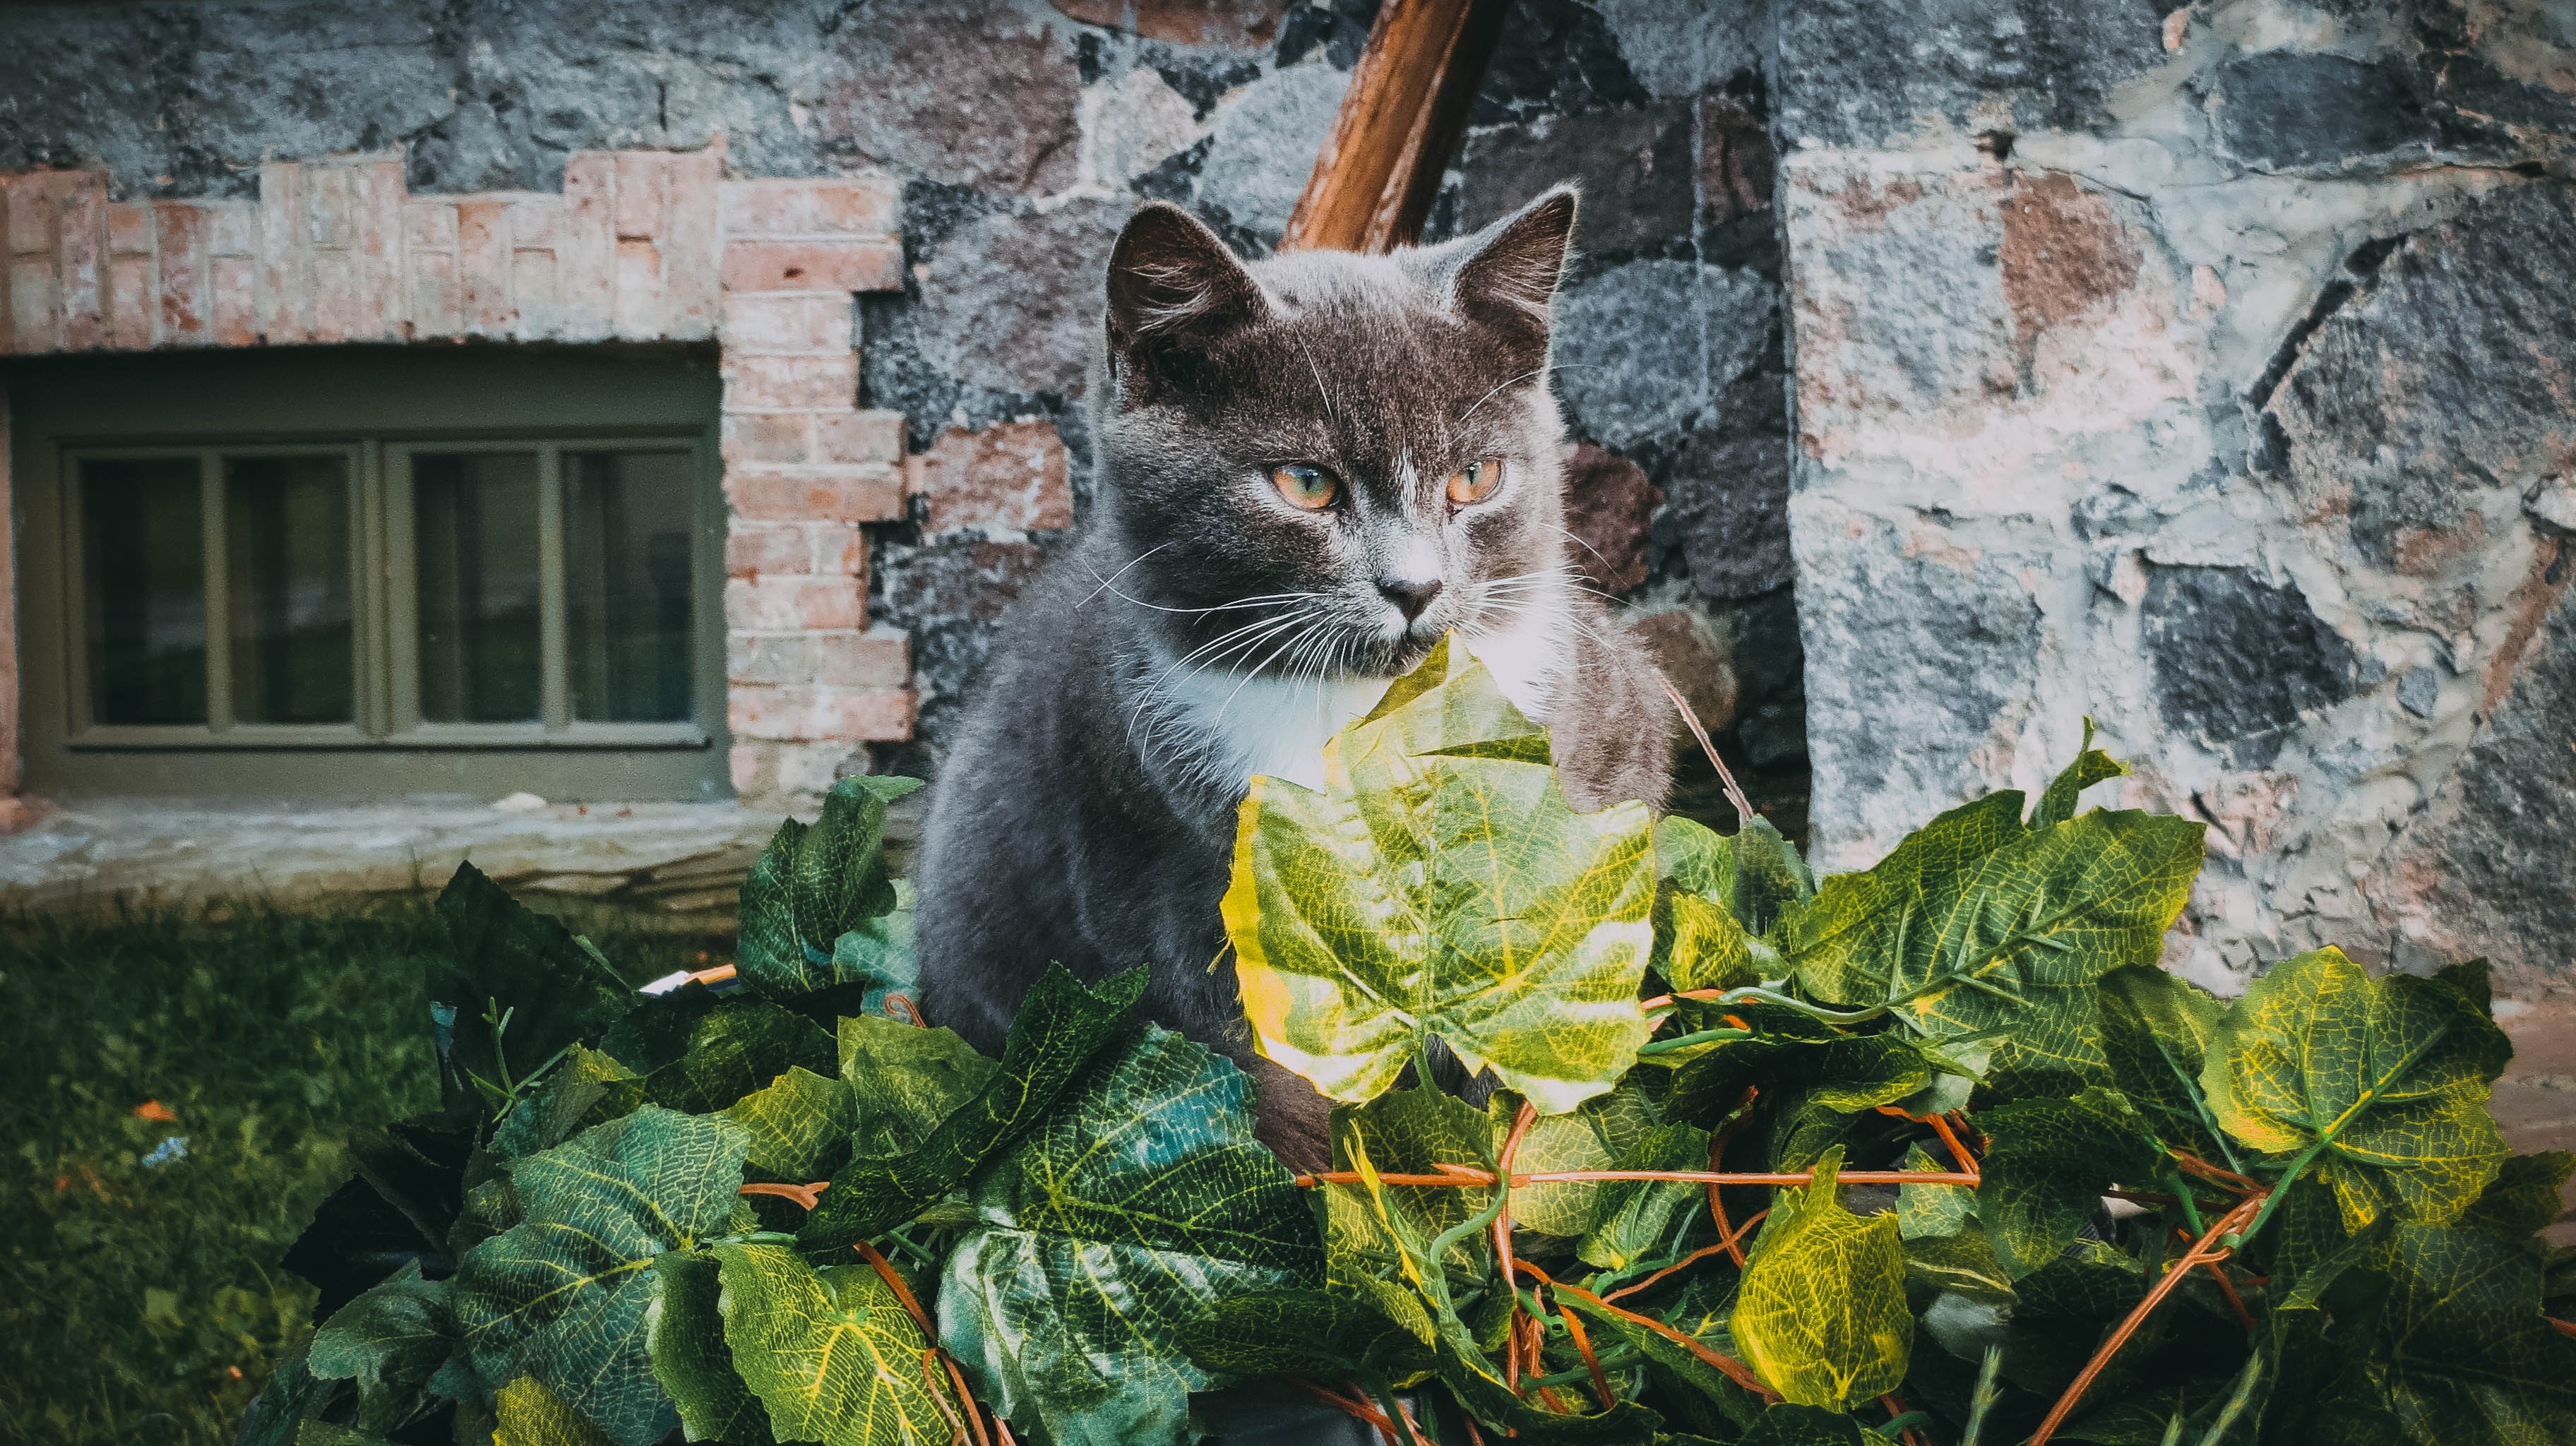
flower, kitten, cat, autumn, mammal, fauna, leaves, vertebrate, wild cat, small to medium sized cats, cat like mammal